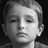
Emotion: sad